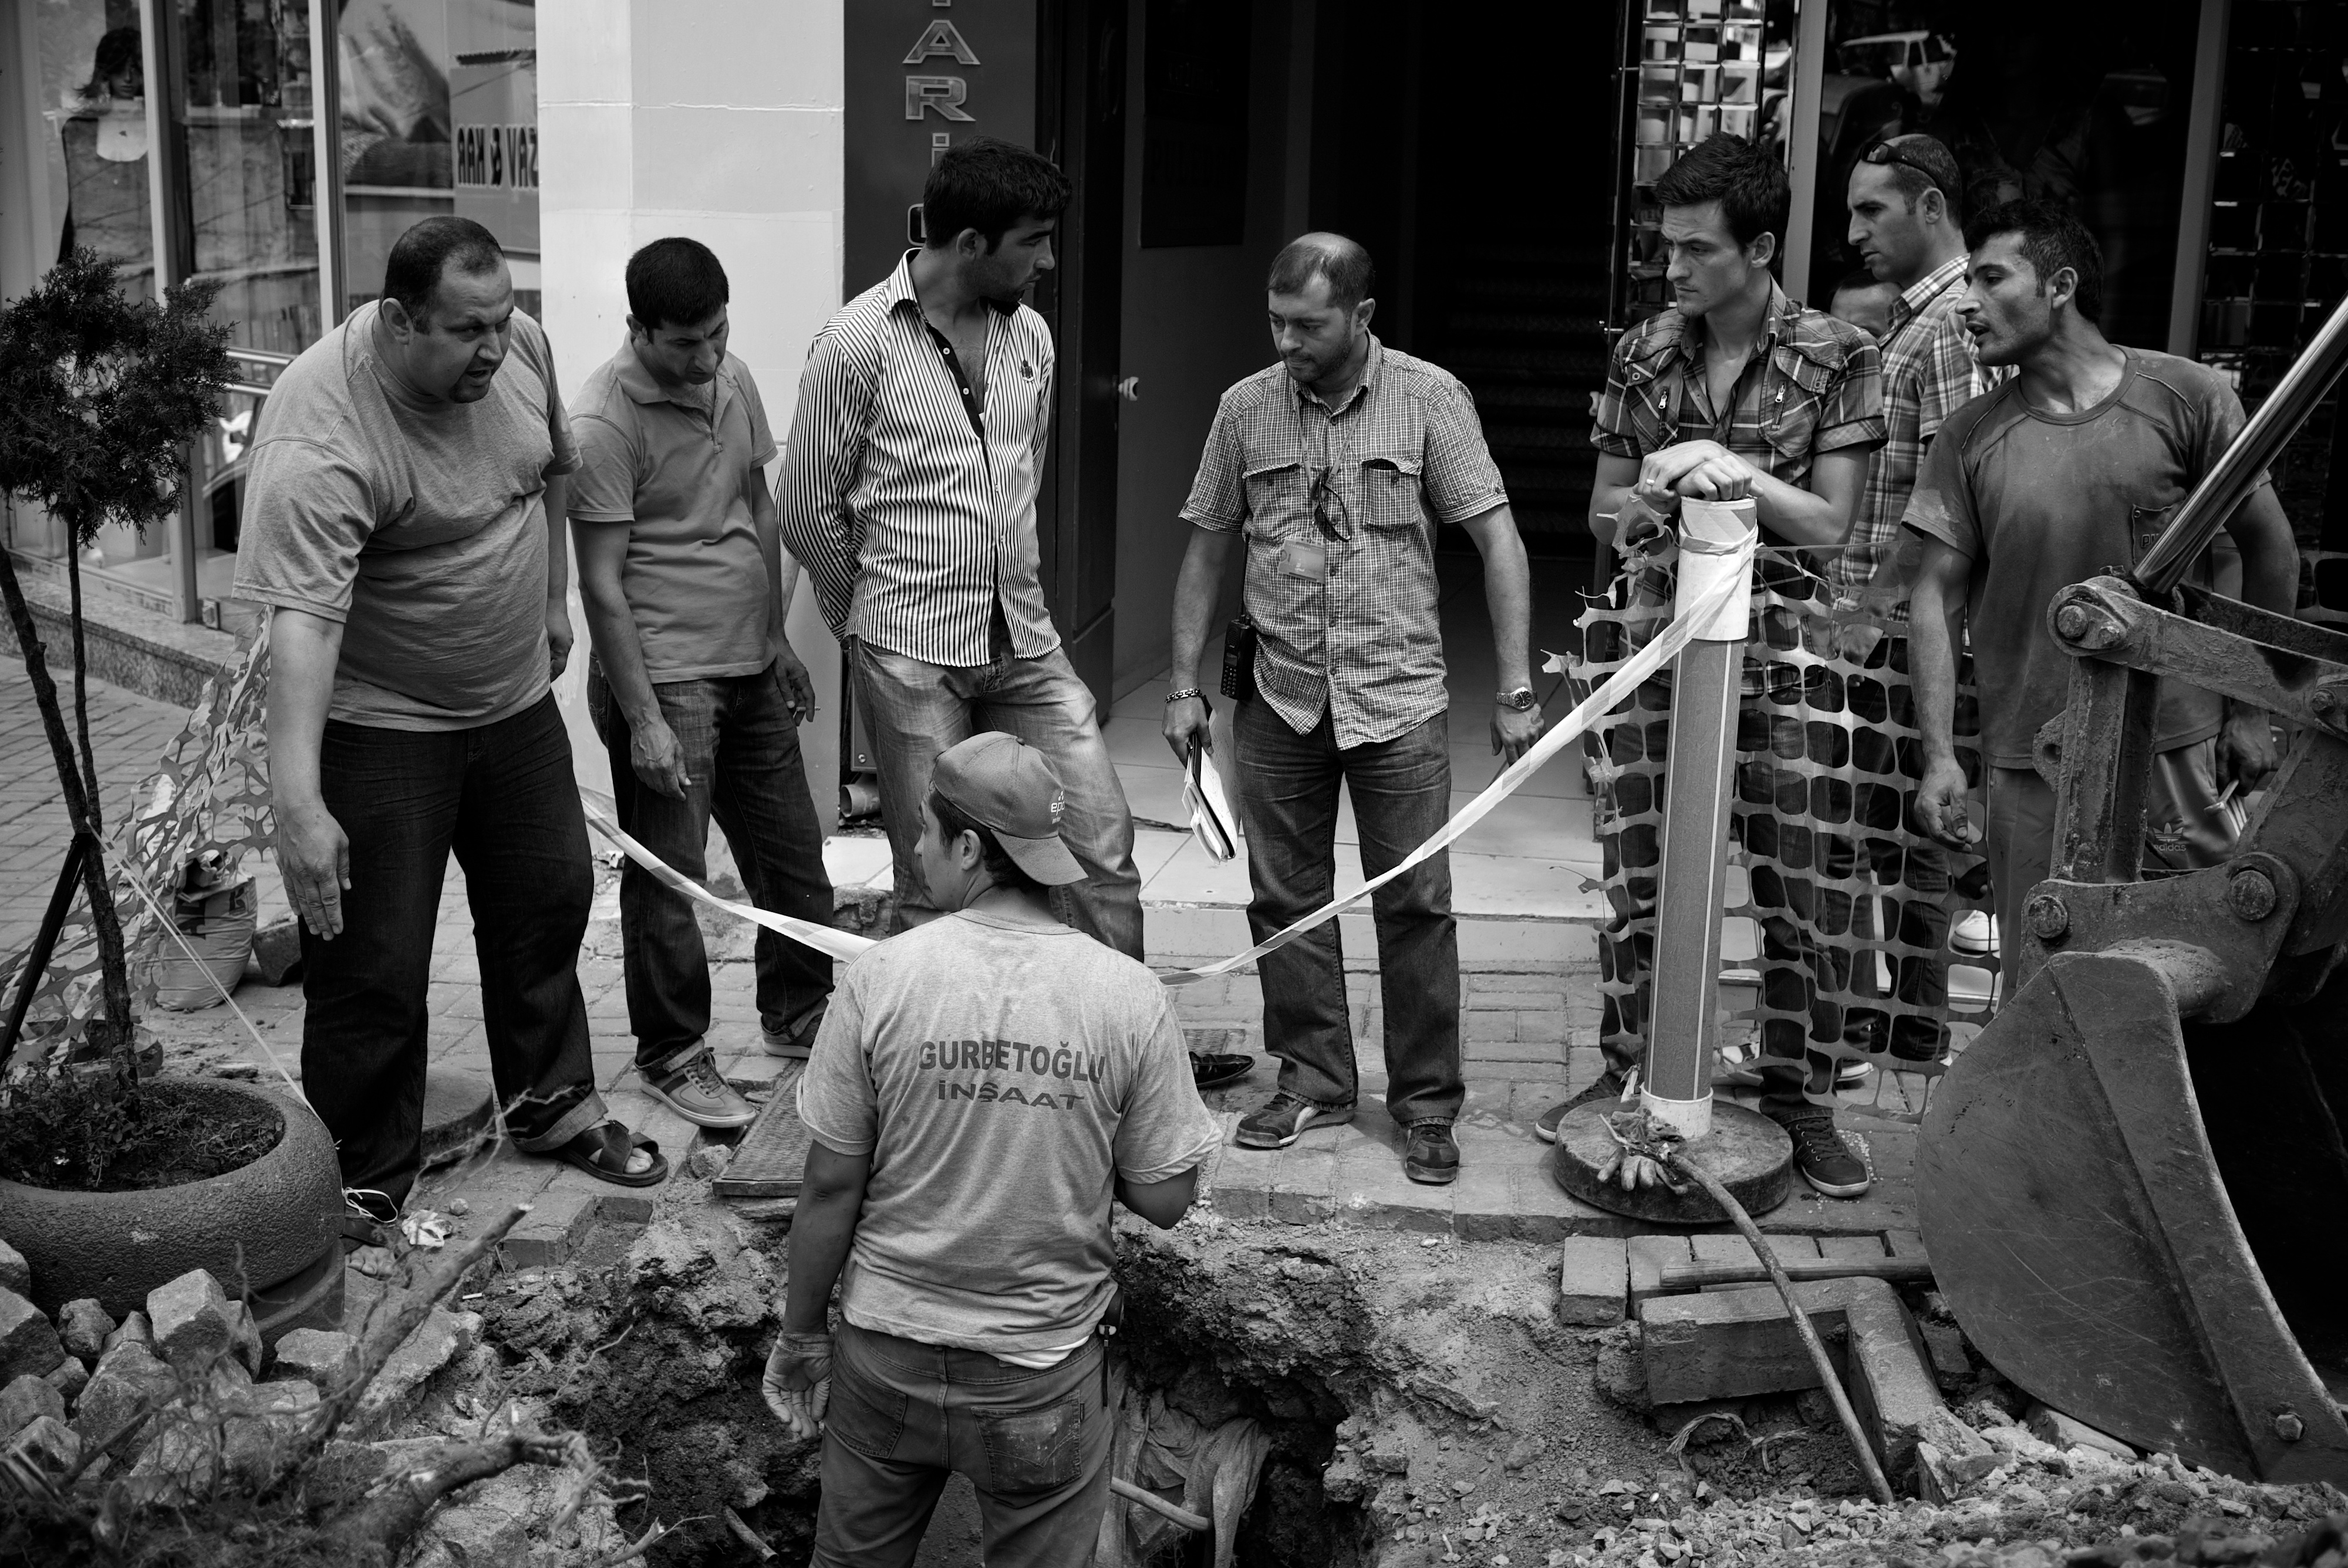
black and white, people, road, white, street, photography, crowd, ebook, training, black, monochrome, streetphotography, flickr, thomas, video, olympus, photograph, omd, fuji, leica, monochrom, leuthard, hcb, thomasleuthard, laborer, monochrome photography, social group